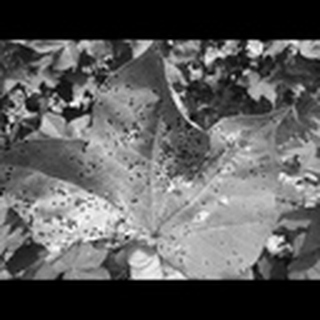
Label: cotton_target_spot